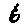
Label: 6